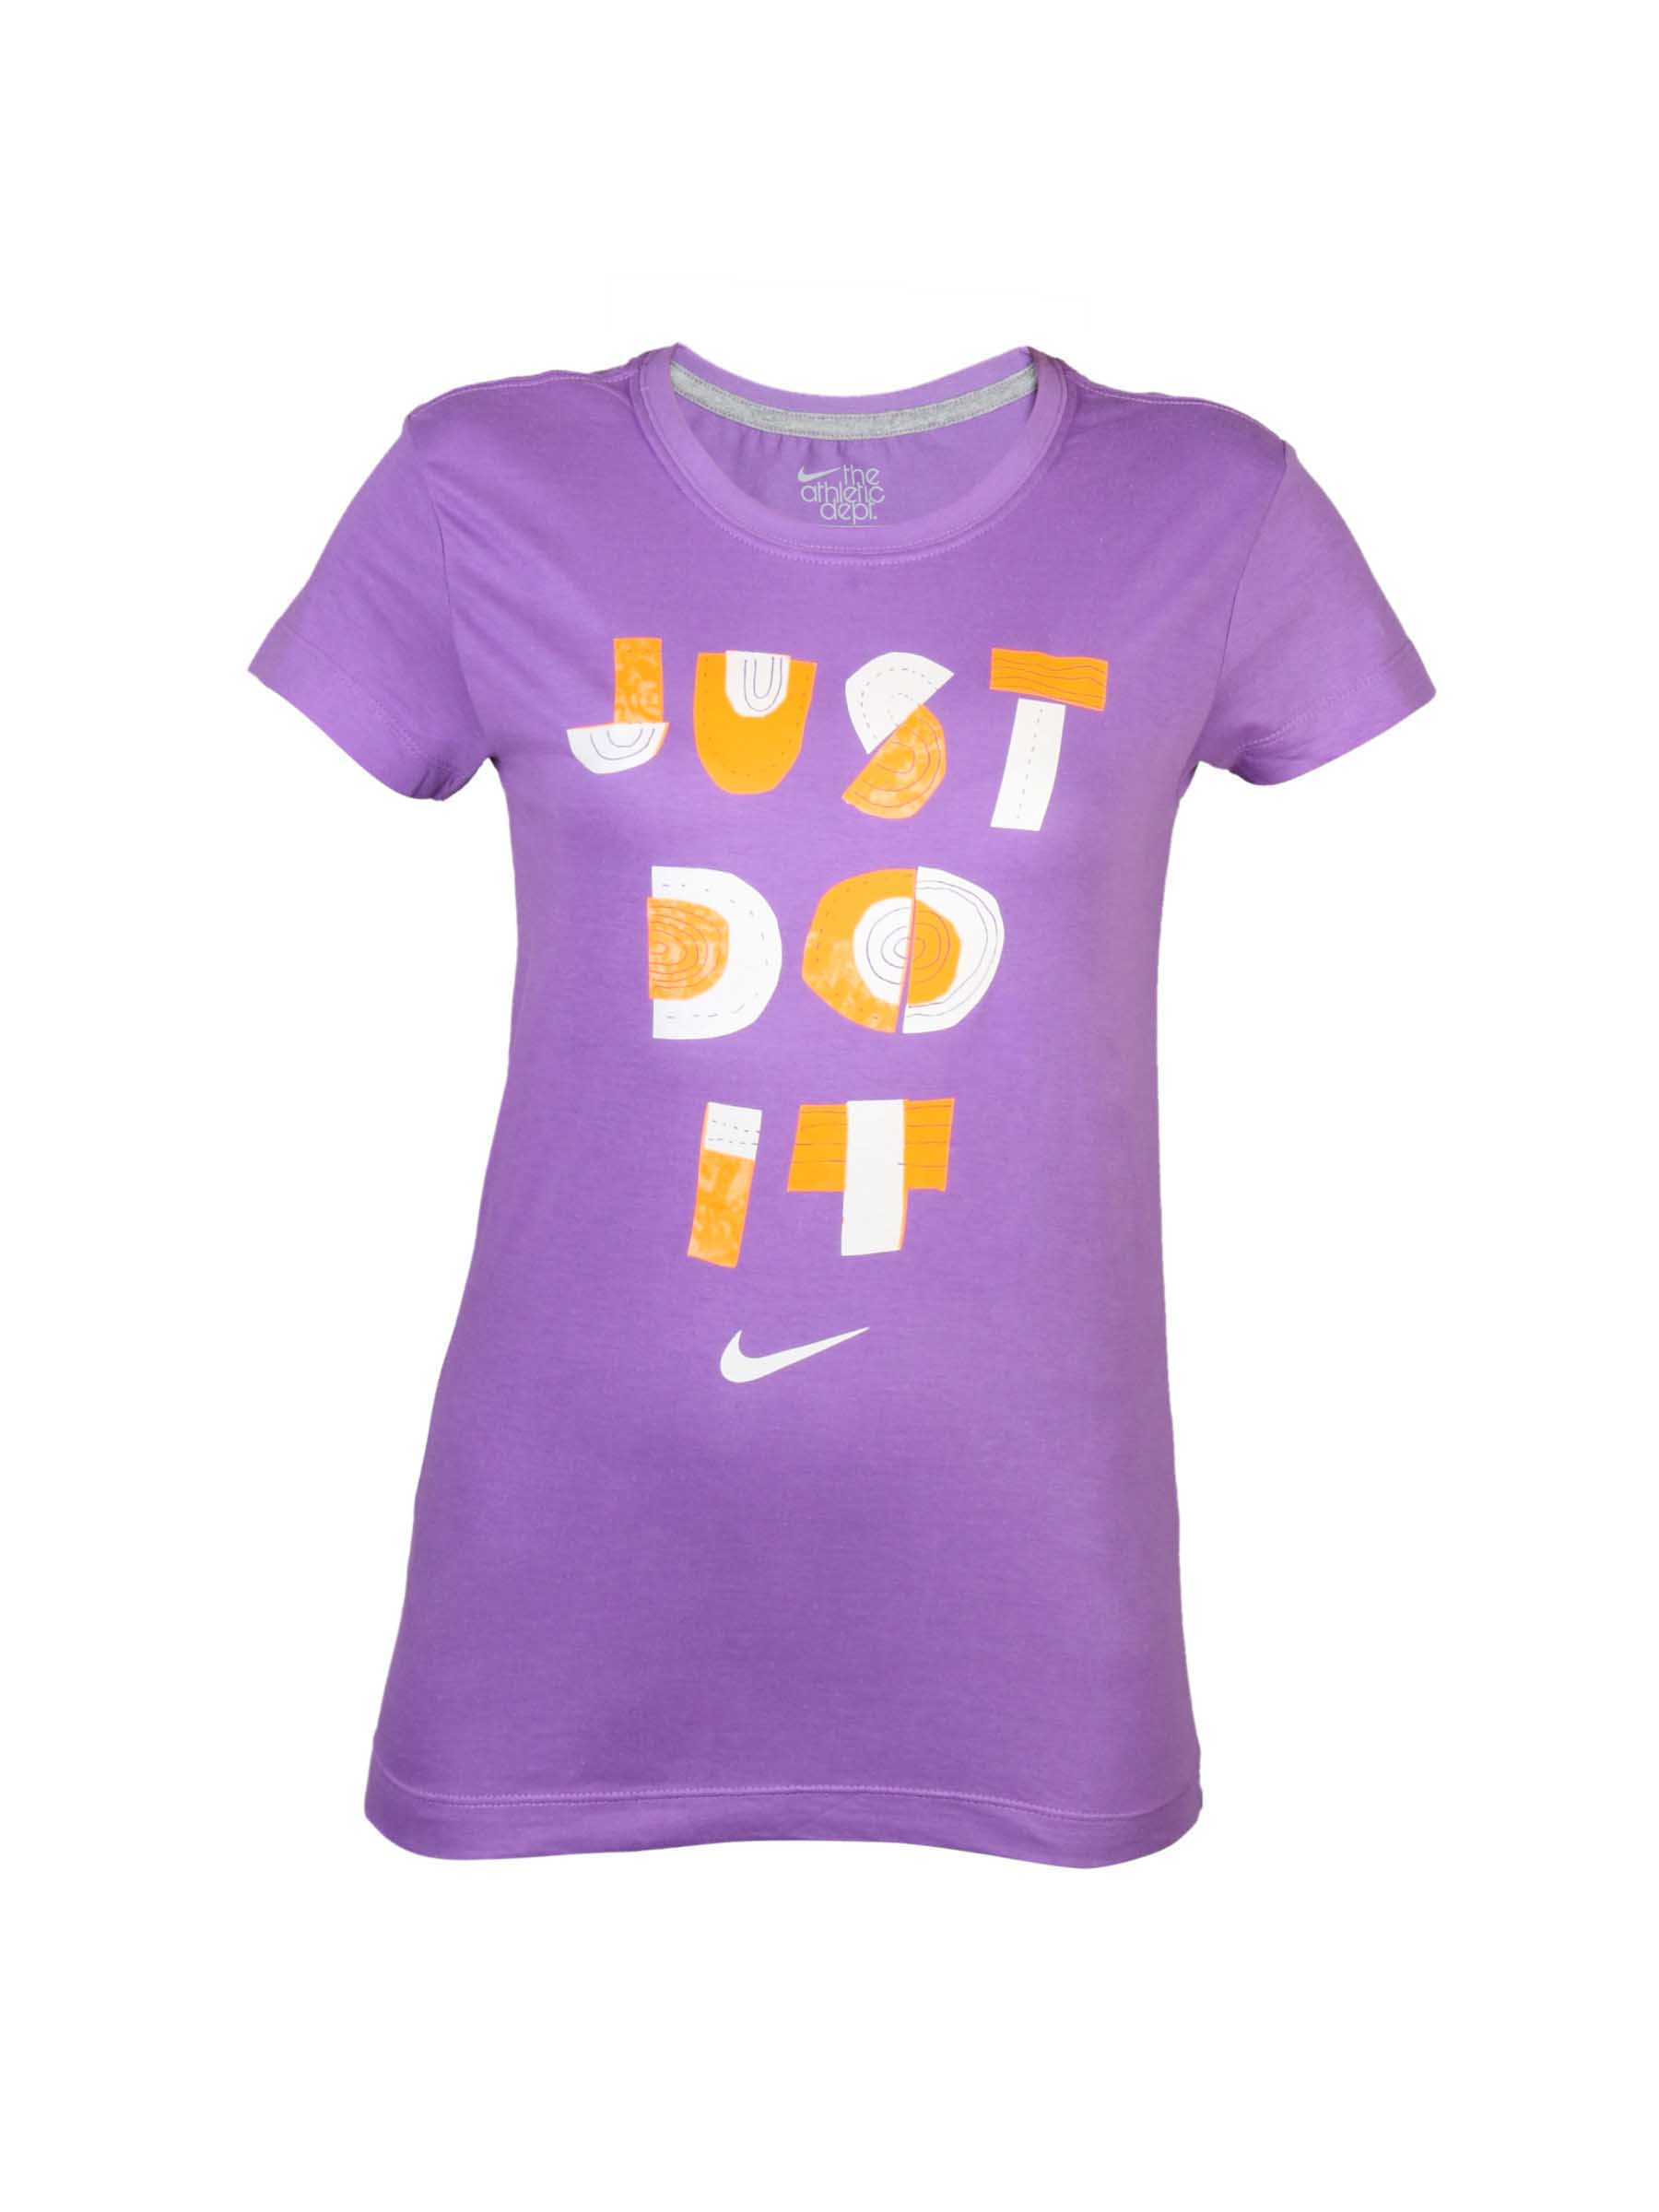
Nike Women Printed Crew Purple T-shirt
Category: Apparel / Topwear / Tshirts
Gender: Women
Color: Purple
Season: Summer 2012
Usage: Casual